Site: brandenburg
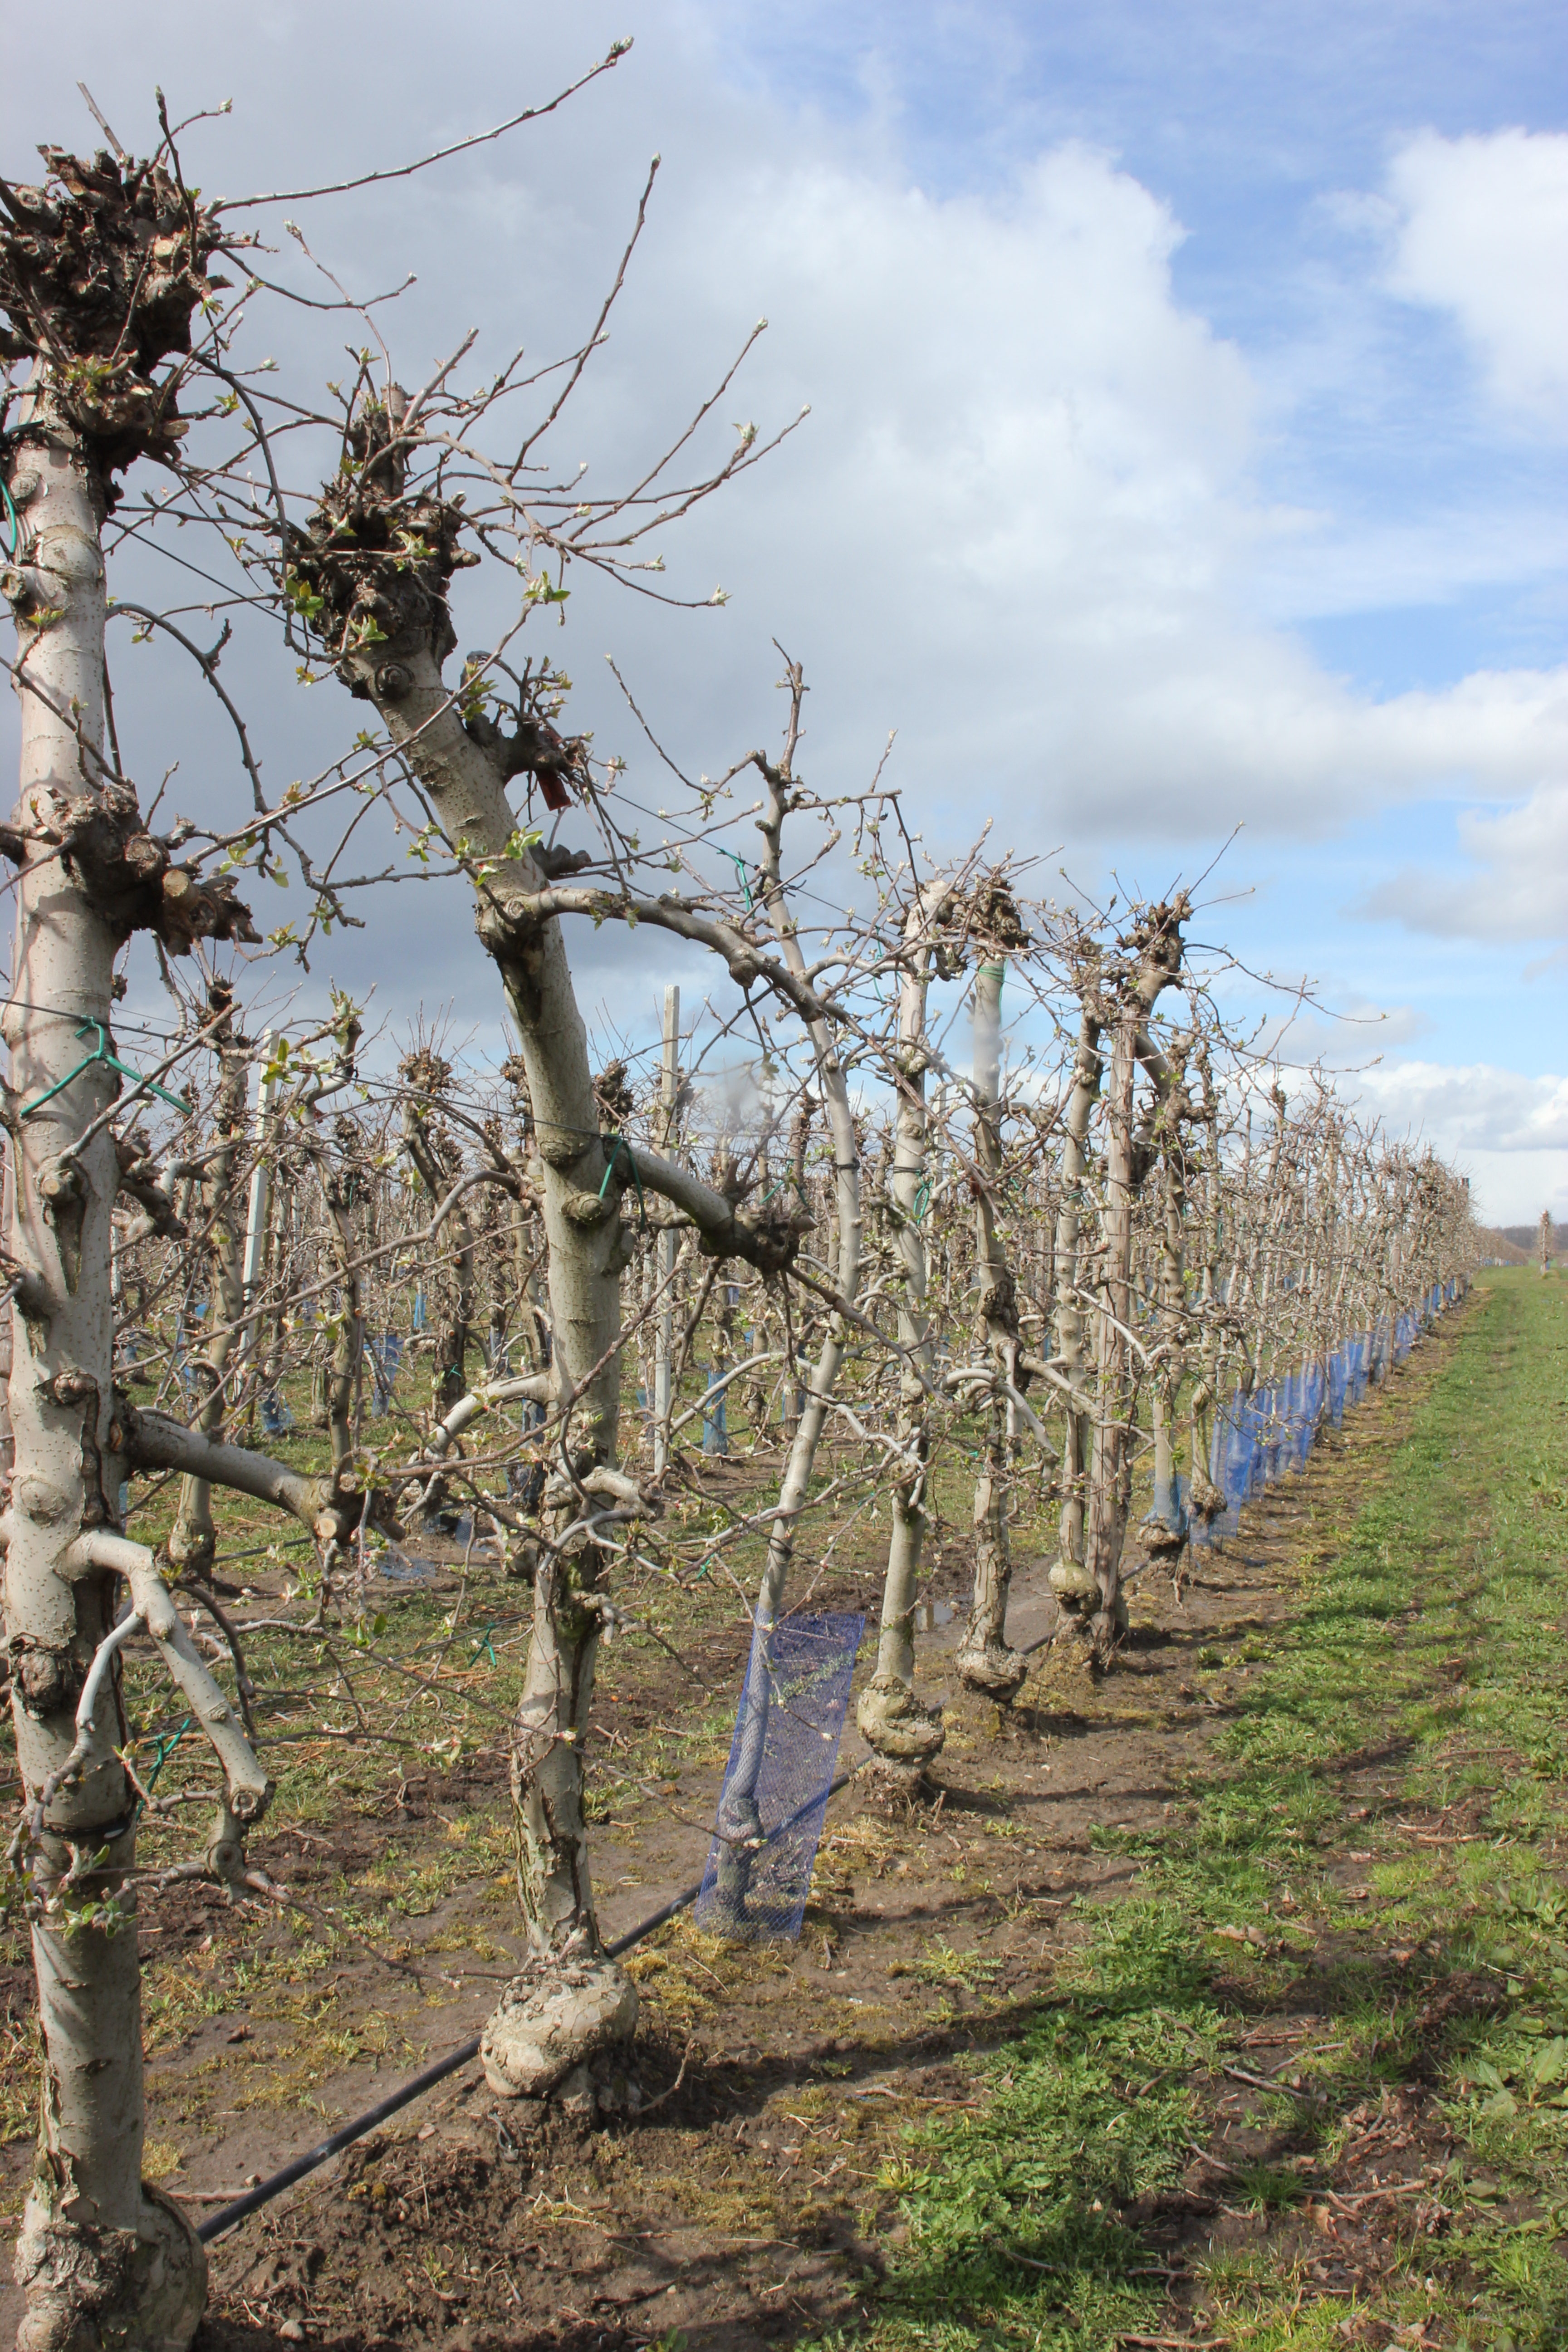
Growth stage (BBCH 55): Inflorescence emergence